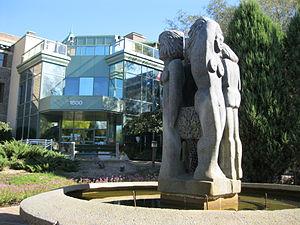
Fontaine de vie (Les Baigneuses), de 1977, est une sculpture-fontaine de Pierre-Gilles Dubois (1938-1995) installée devant l'hôtel de ville de Lachine, à Montréal.